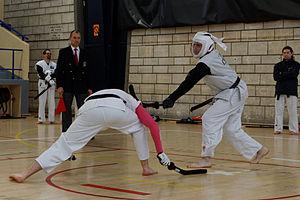
Le Sport chanbara ou "Spochan" consiste en un combat entre deux participants avec des armes égales ou différentes, de façon libre mais possédant néanmoins des règles minimum. Le « chanbara » est une forme d'onomatopée japonaise qui exprime le bruit des sabres qui s'entrechoquent dans le combat des samourais.